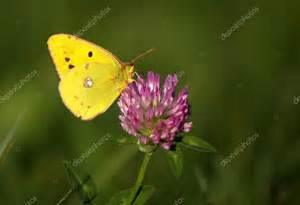
Label: farfalla